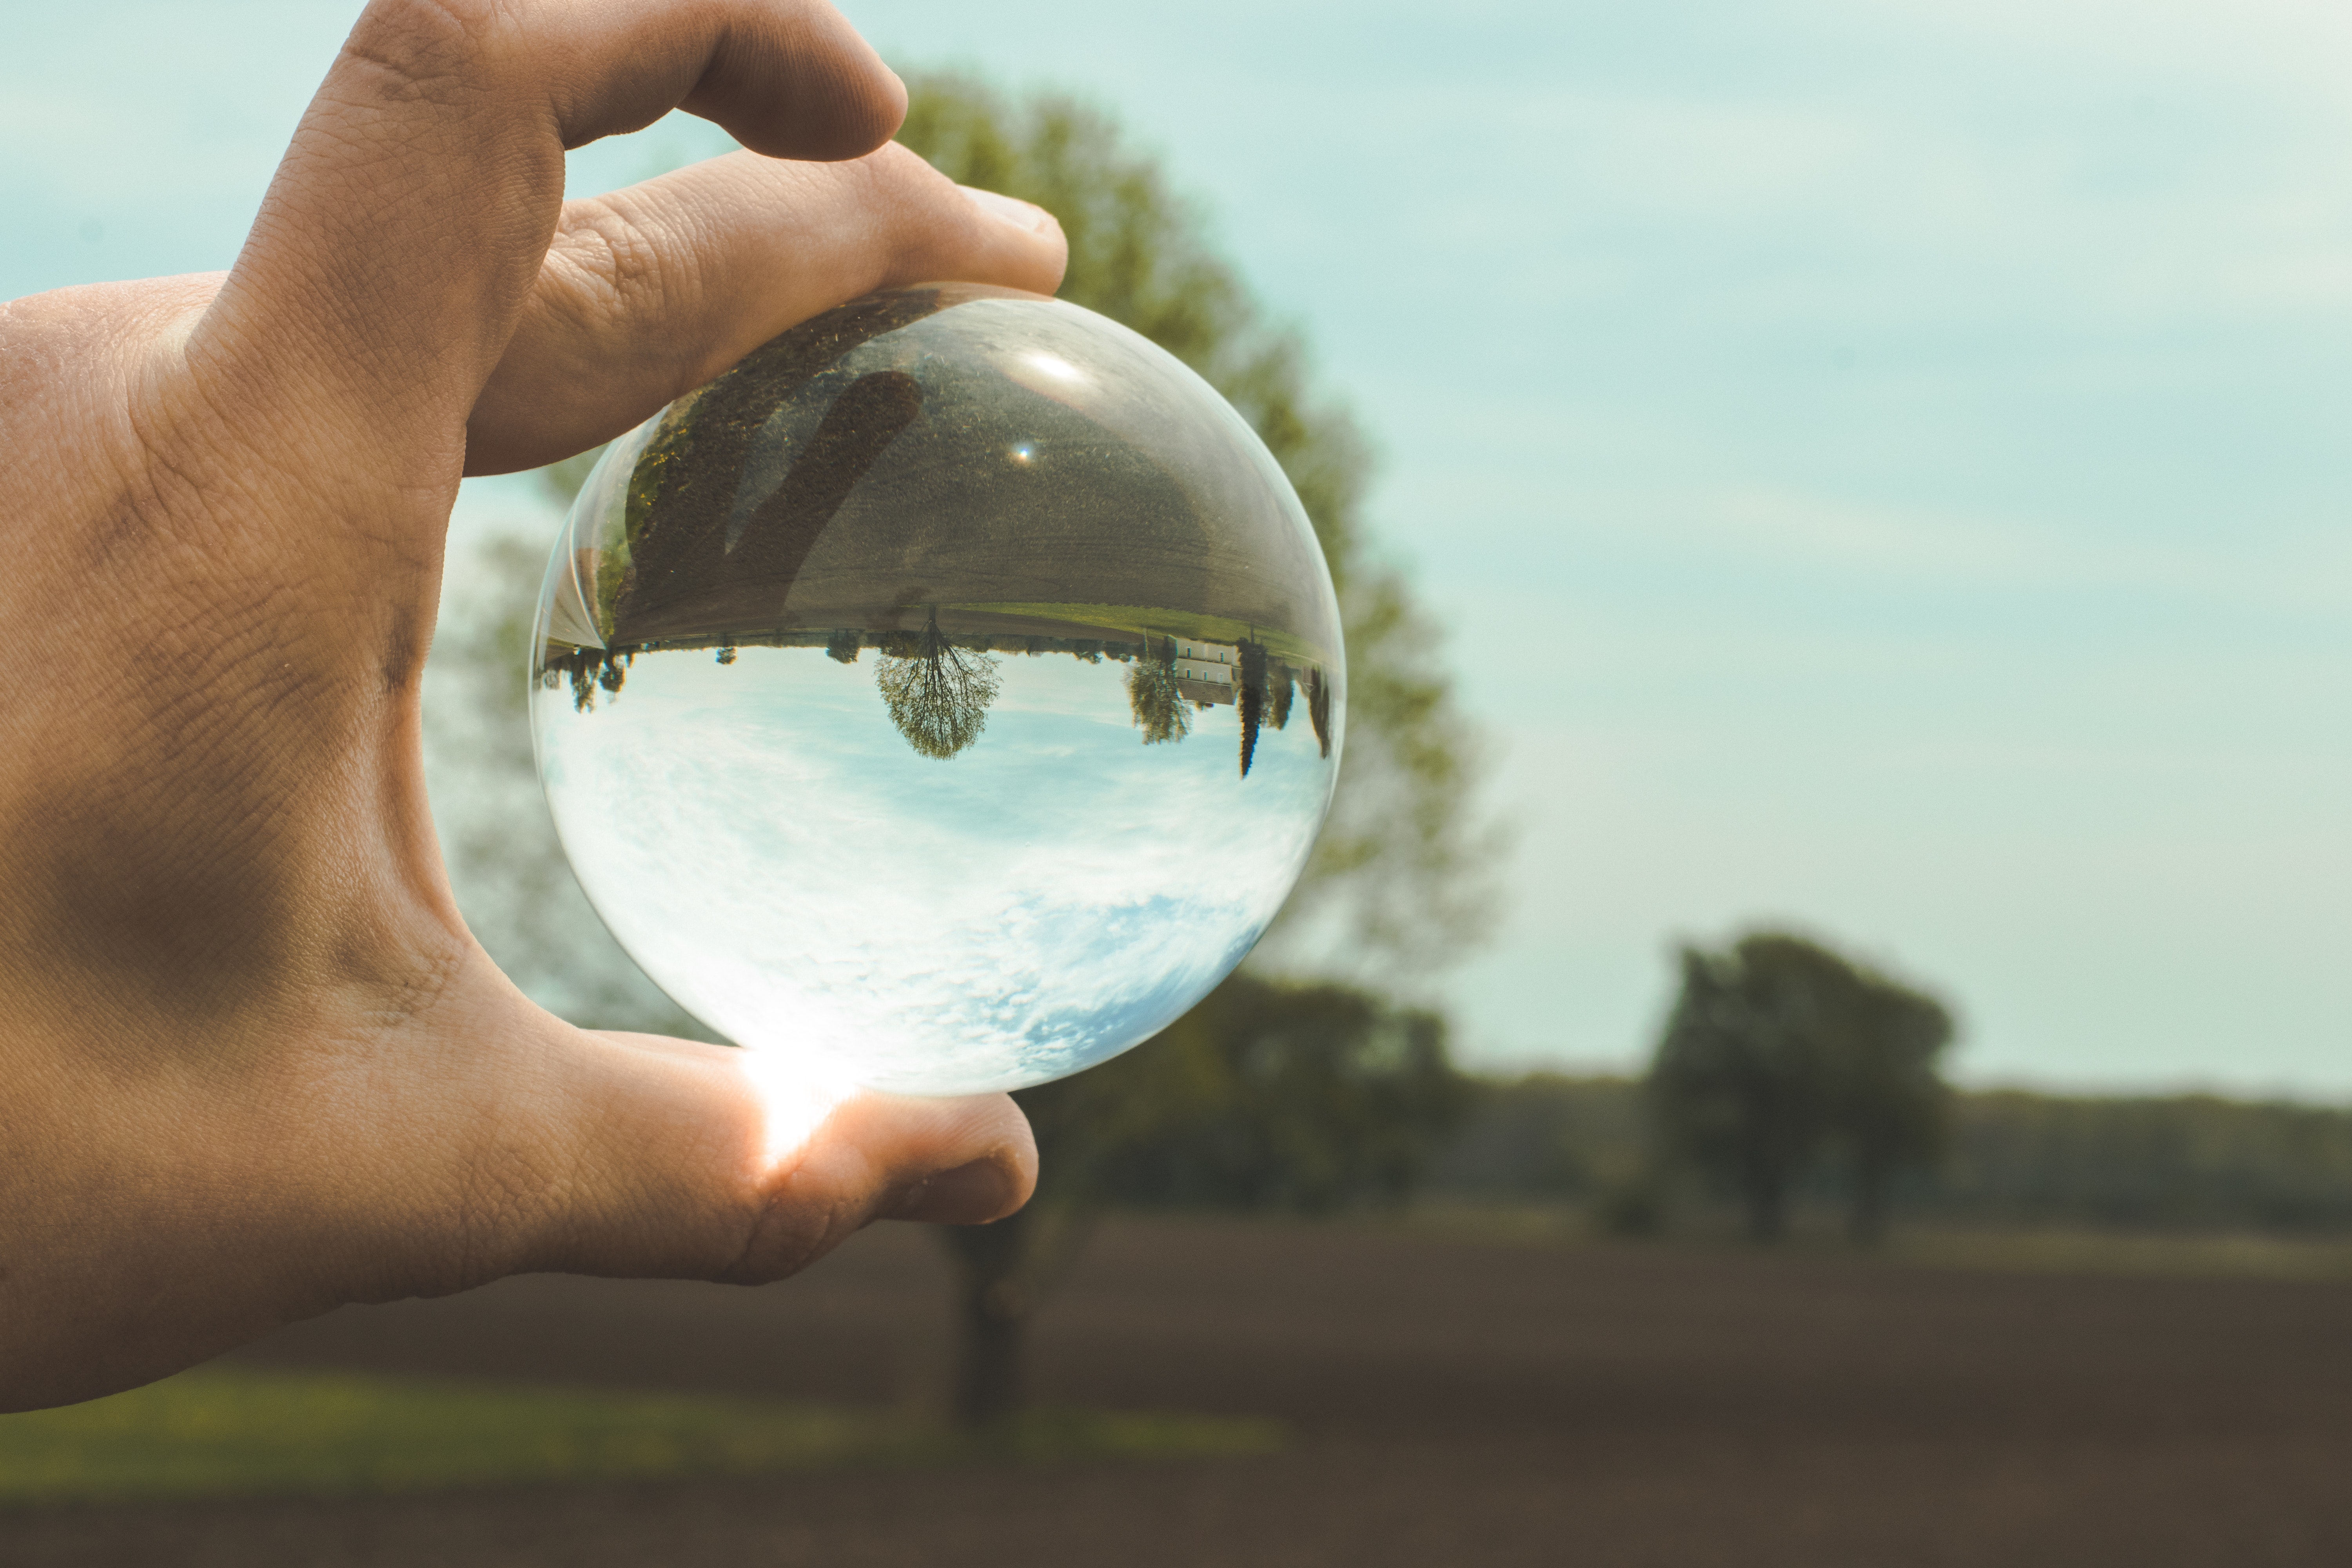
hand, sphere, sky, water, reflection, ball, tree, photography, sunlight, finger, world